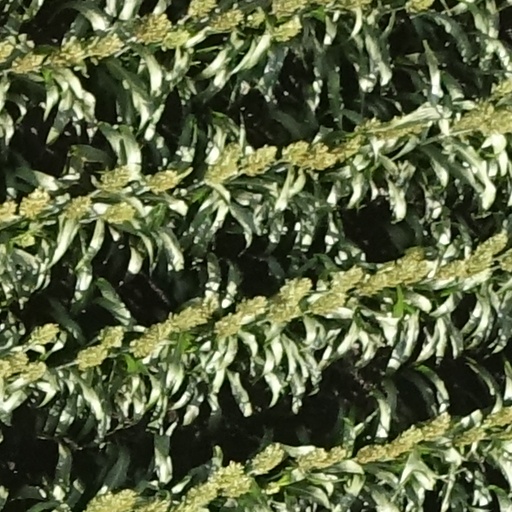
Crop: sorghum